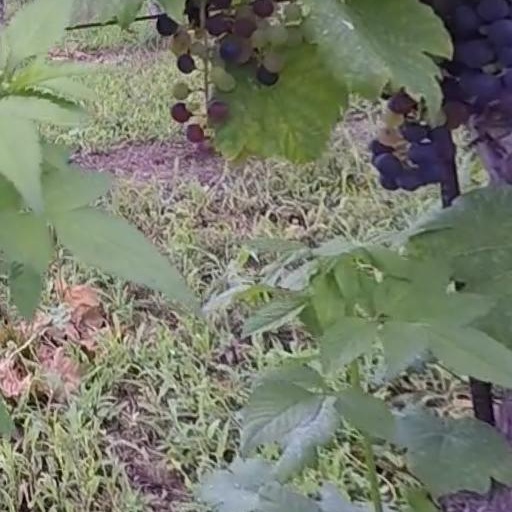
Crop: grape